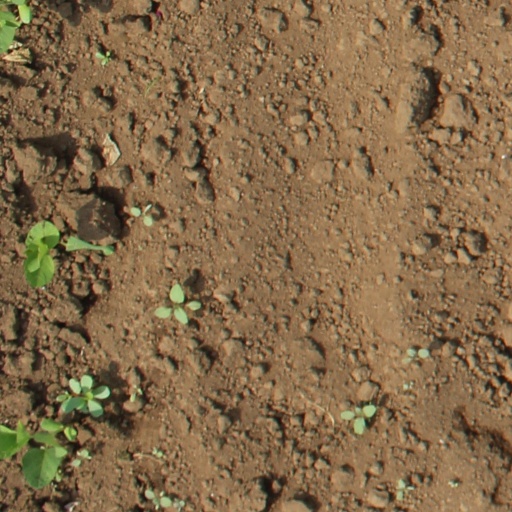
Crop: soybean